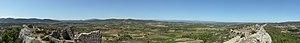
Bannière wikivoyage pour le Massif des Corbières
Le coteaux-de-la-cabrerisse, appelé vin de pays des coteaux de la Cabrerisse jusqu'en 2009, est un vin français d'indication géographique protégée de zone, produit sur une partie du massif des Corbières, dans l'Aude.